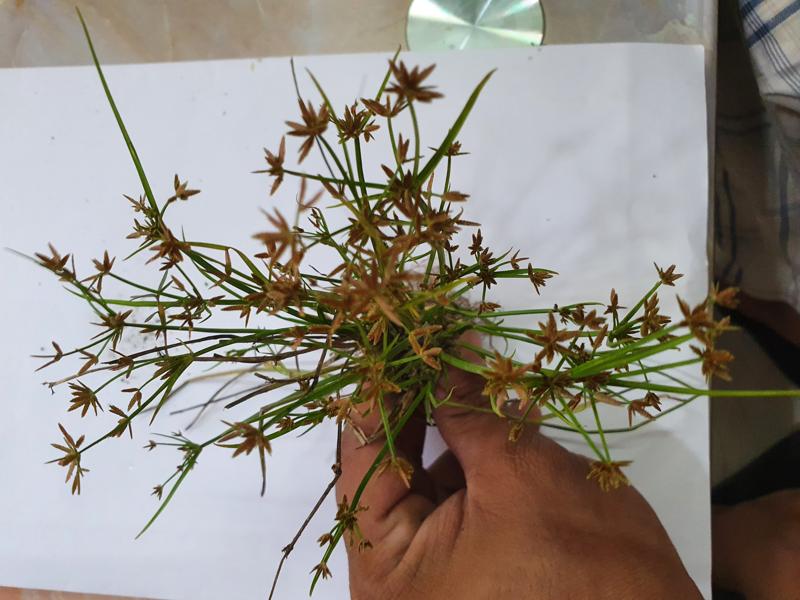
Weed species: Cyperus ochraceus